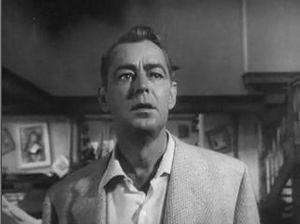
Alan Walbridge Ladd est un acteur américain né le 3 septembre 1913 à Hot Springs, dans l'Arkansas, et mort le 29 janvier 1964 à Palm Springs, en Californie.
L'Homme dans le filet est un film américain réalisé par Michael Curtiz, sorti en 1959.
Casablanca est un film américain réalisé par Michael Curtiz, sorti en 1942.